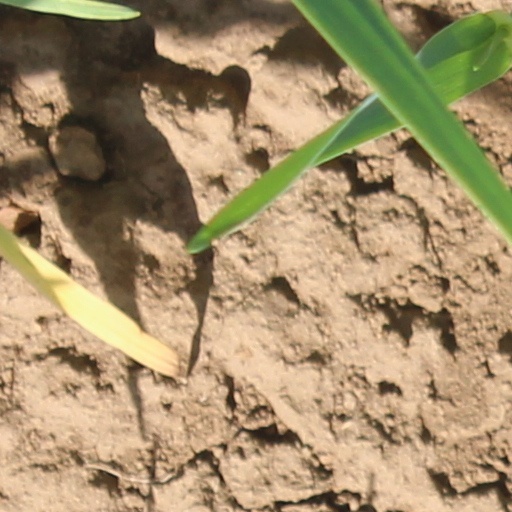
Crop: wheat